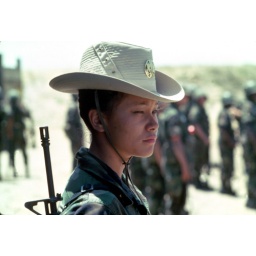
A female drill instructor supervises her recruits as they train in basic rifle marksmanship.